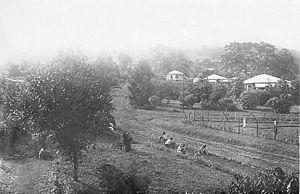
Buea, Cameroun
Buéa ou Buea est une ville du Cameroun qui se situe au pied du Mont Cameroun, un volcan en activité, à 1 000 mètres d'altitude. c'est la capitale de la région Sud-Ouest du pays.